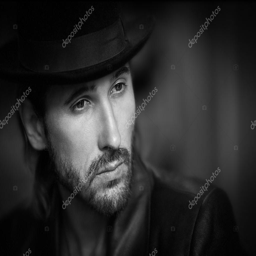
low light black and white photo of a bearded stylish man in a co